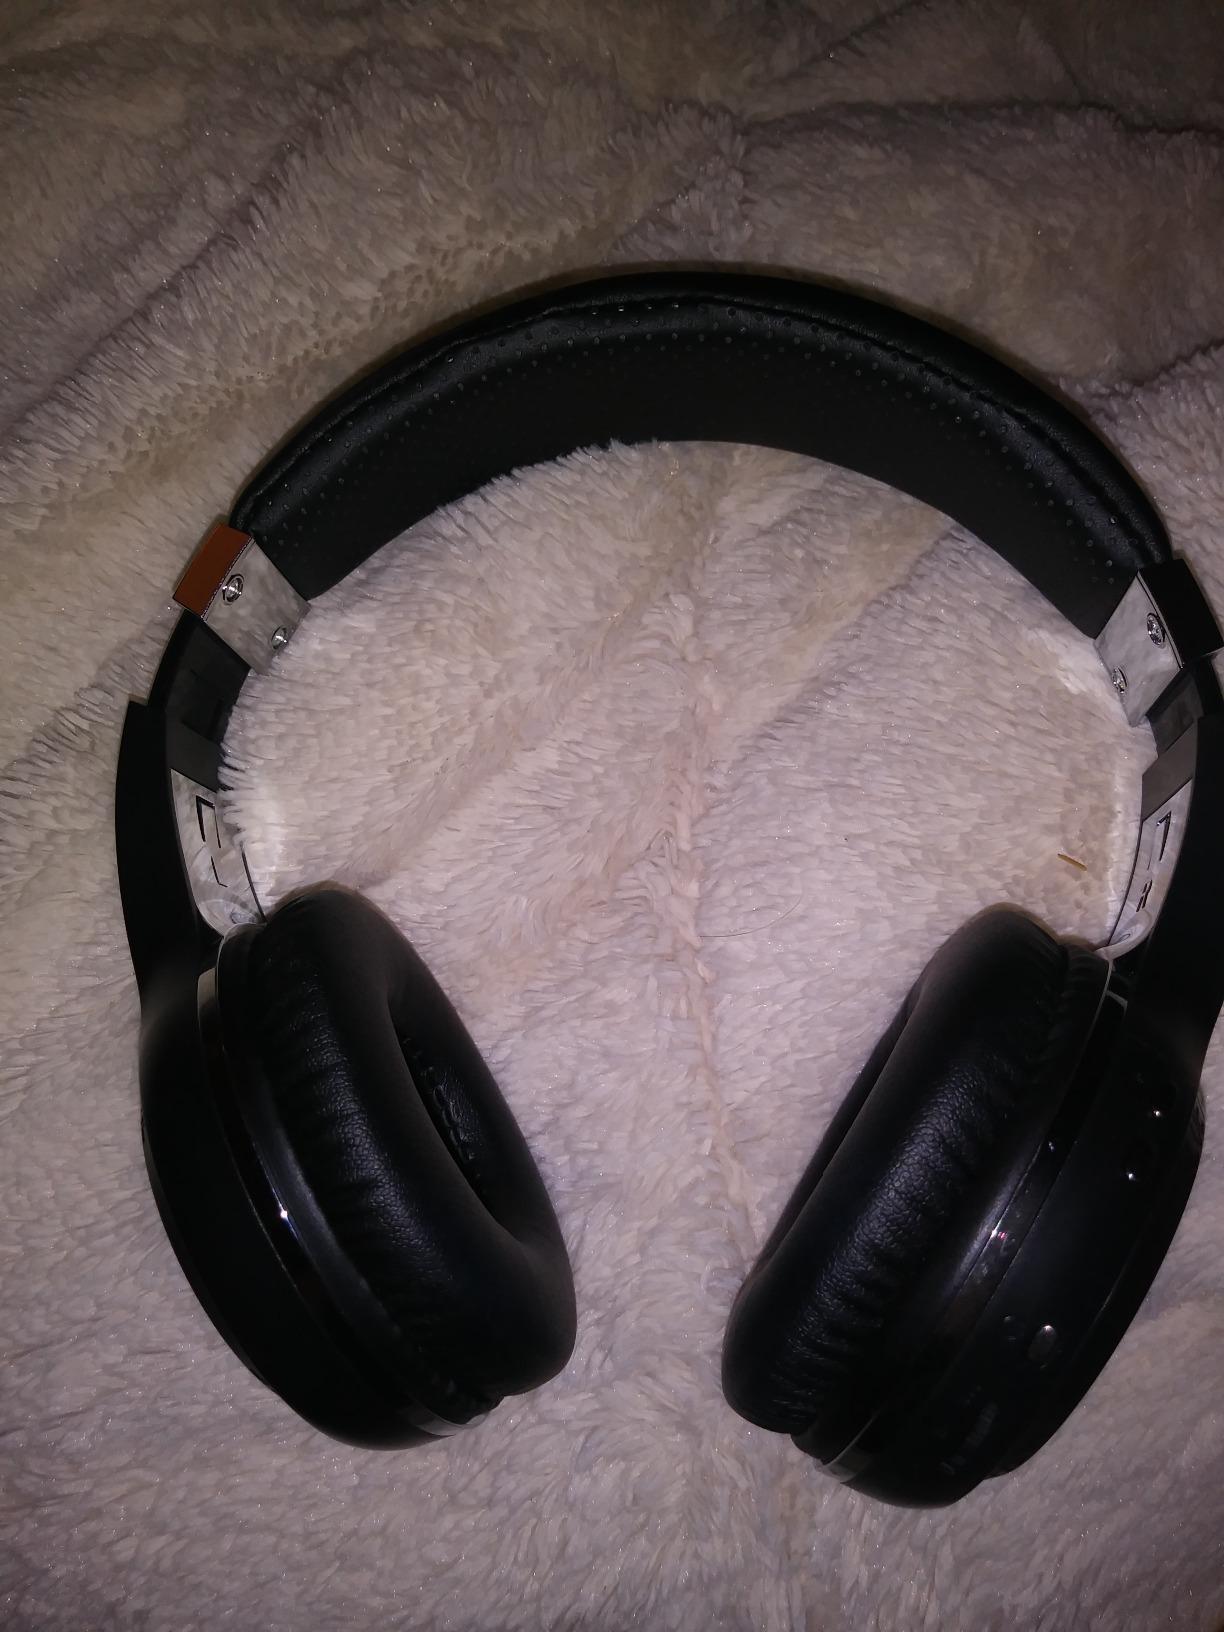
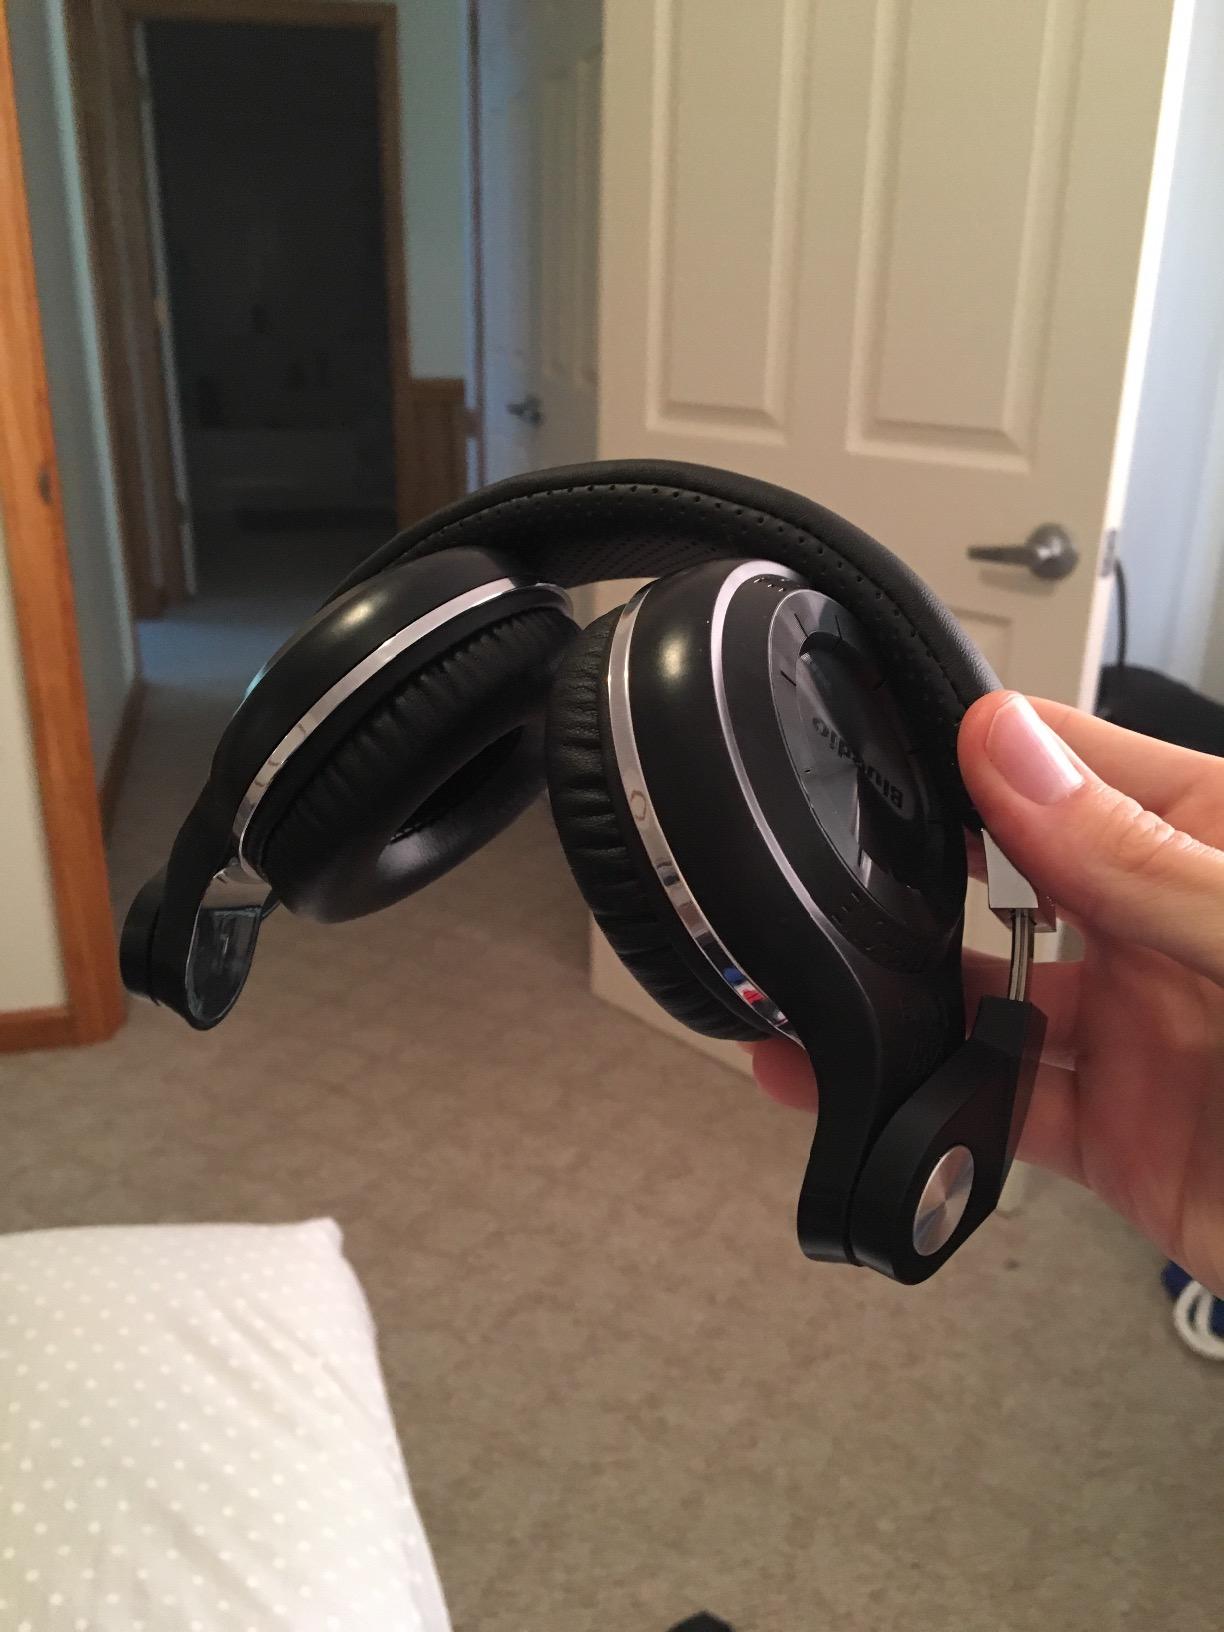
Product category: headphones
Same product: no